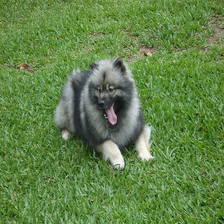
Species: dog
Breed: keeshond